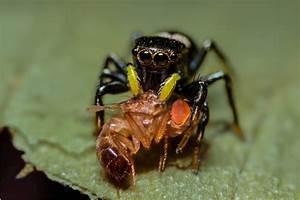
spider